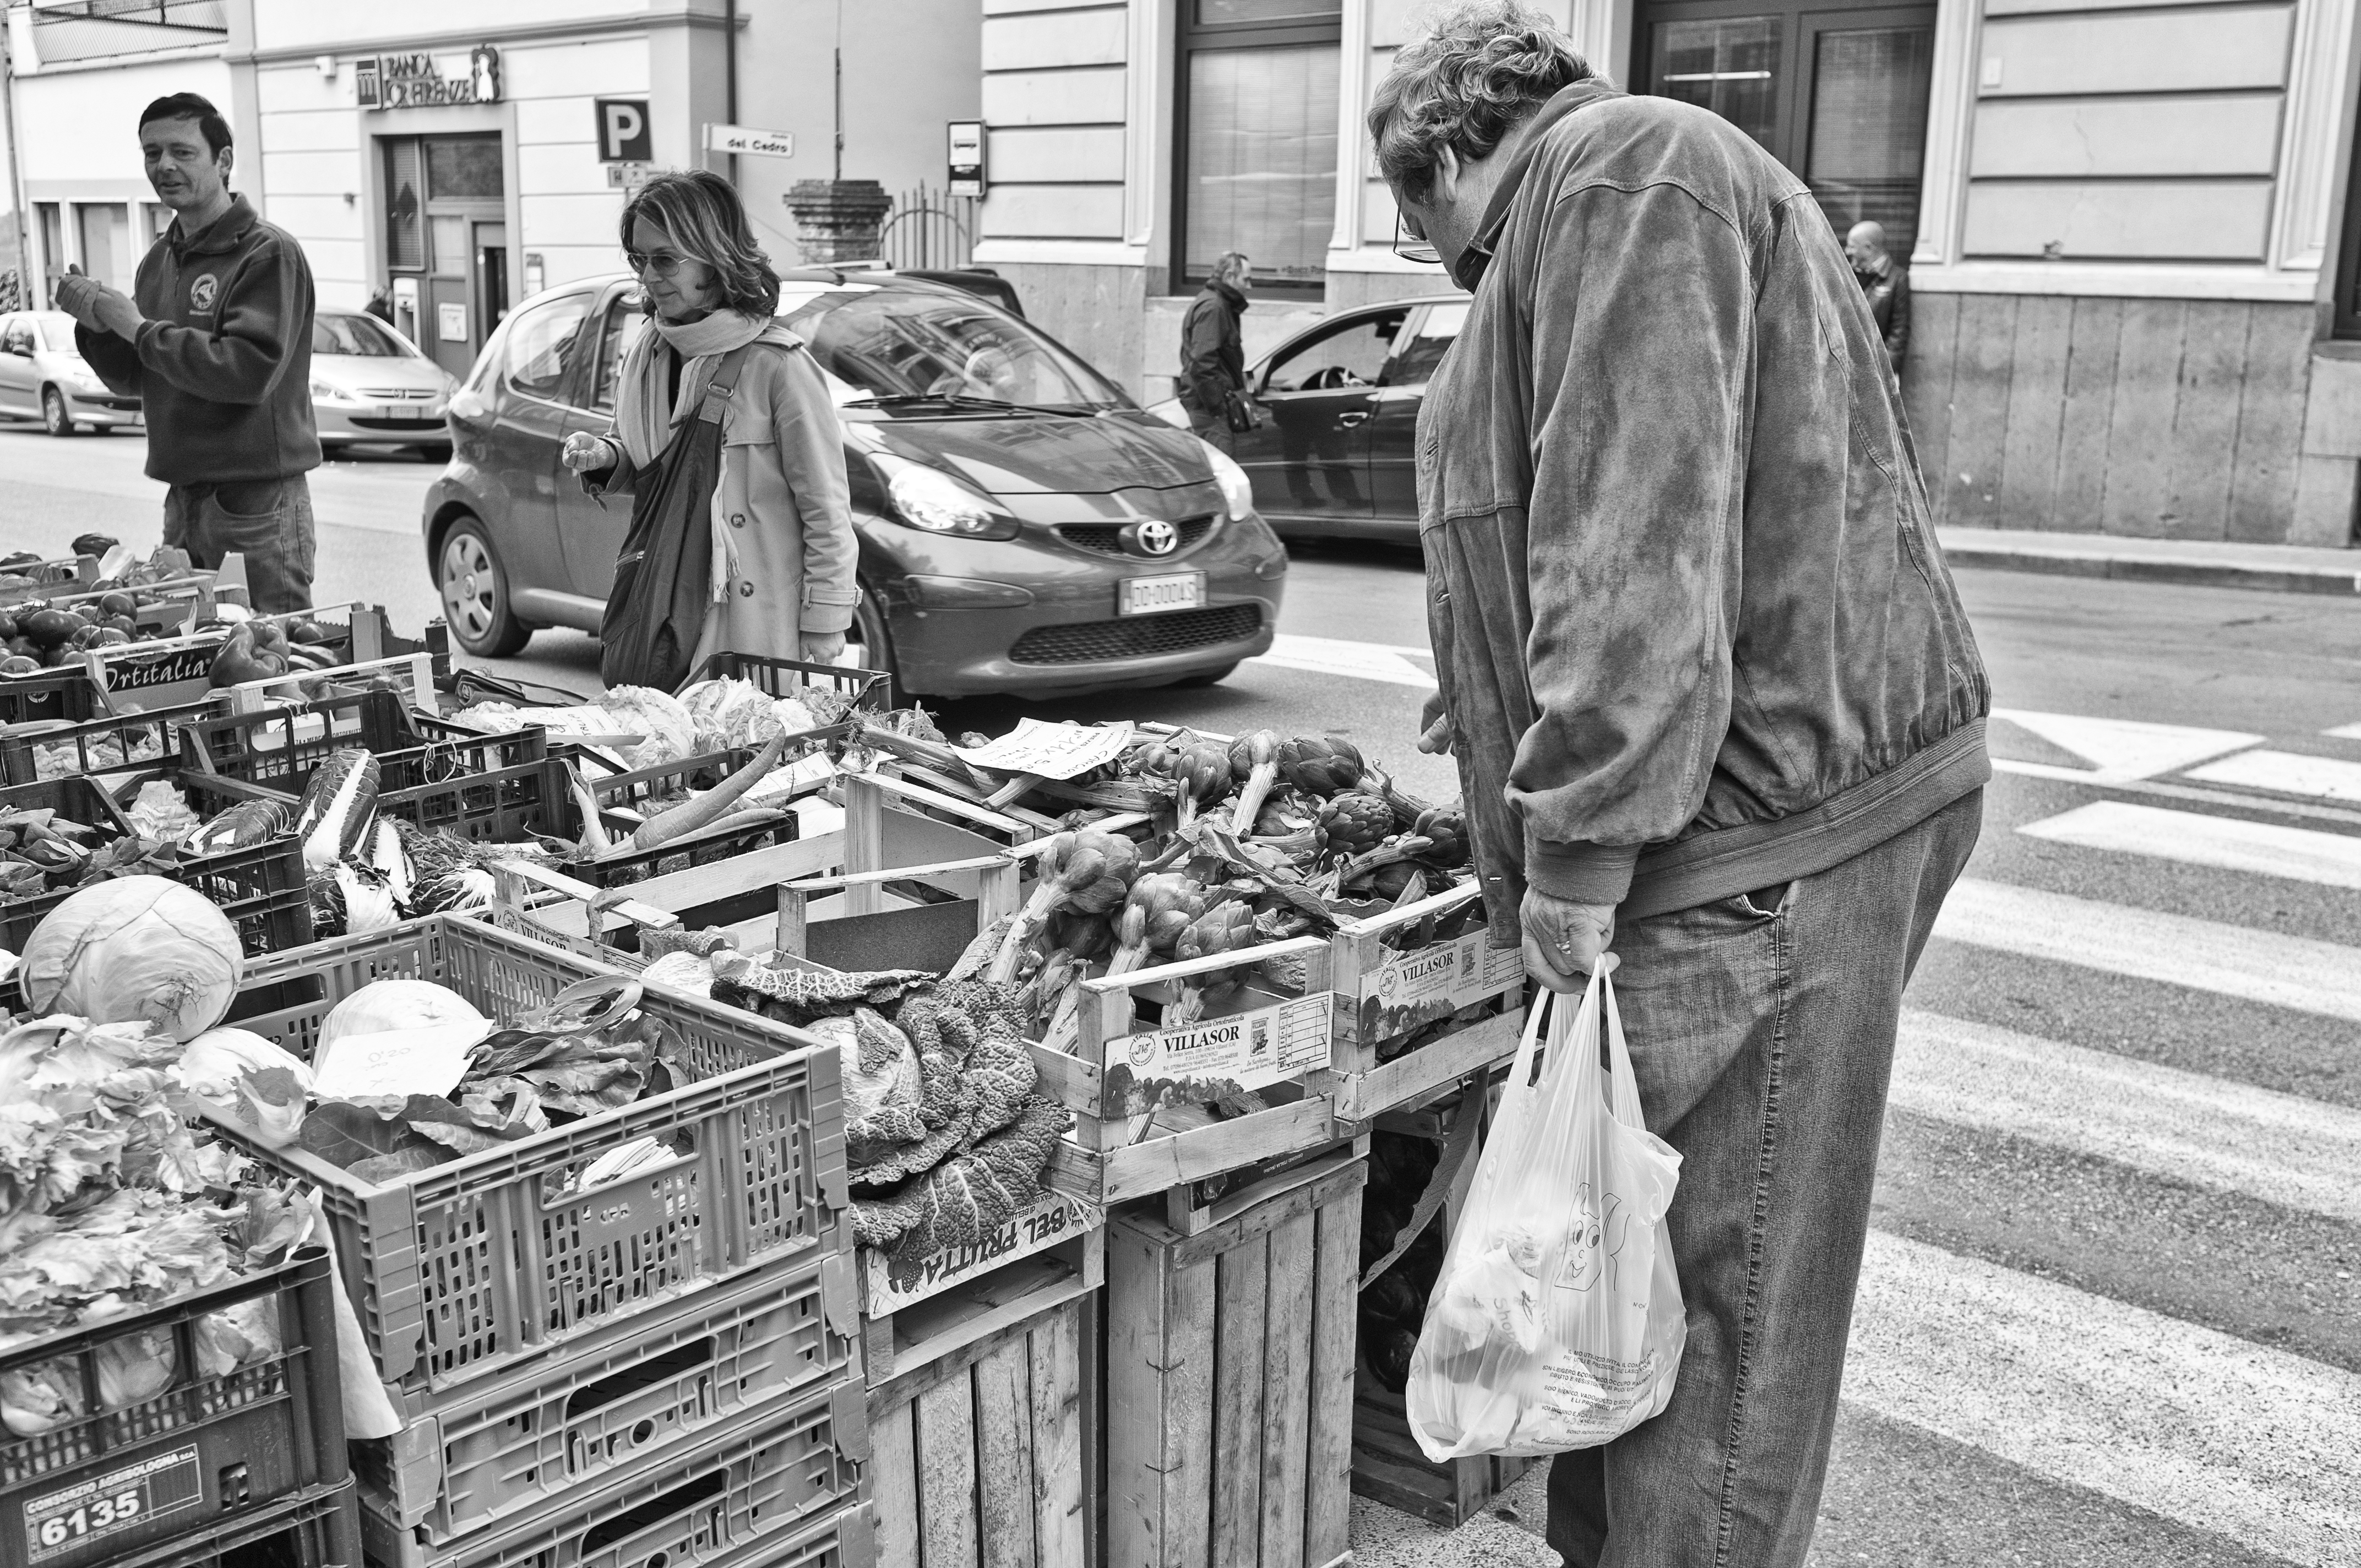
black and white, people, road, street, urban, italy, tuscany, monochrome, bw, blackandwhite, blackwhite, infrastructure, barga, laborer, monochrome photography